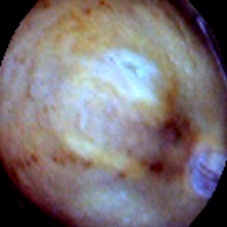
Label: Spotted